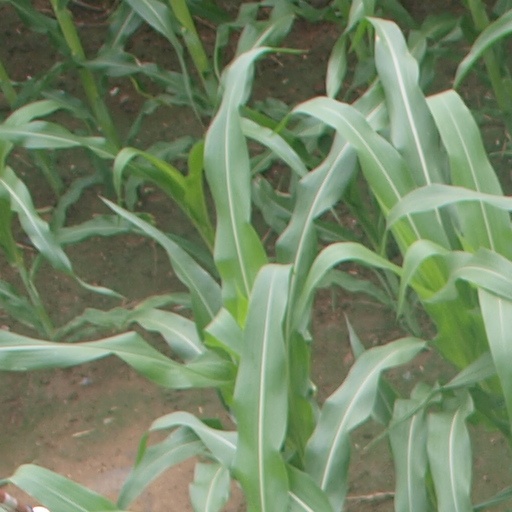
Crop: maize; corn